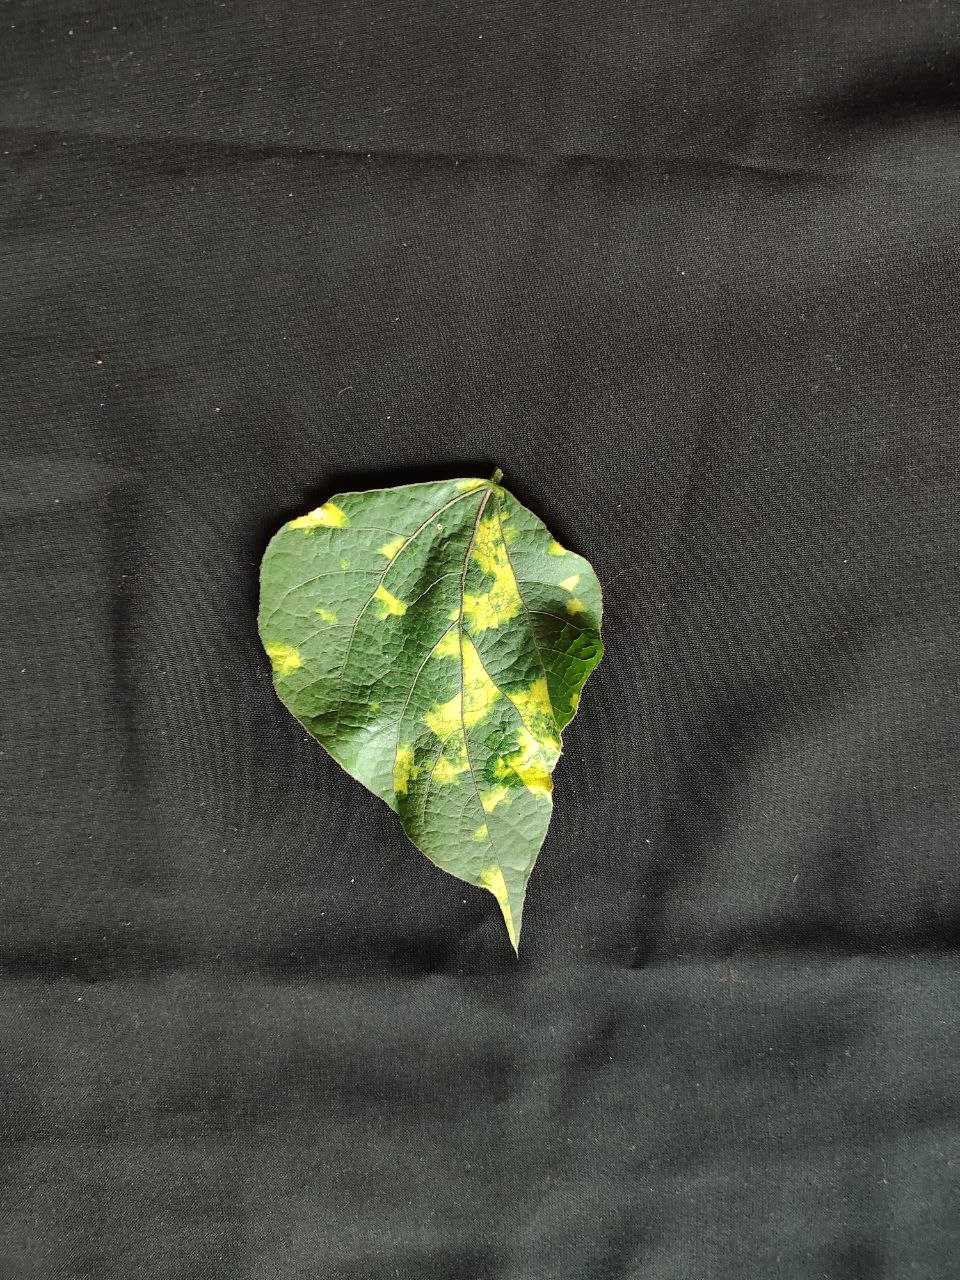
Crop: bean
Leaf condition: Mosaic Virus